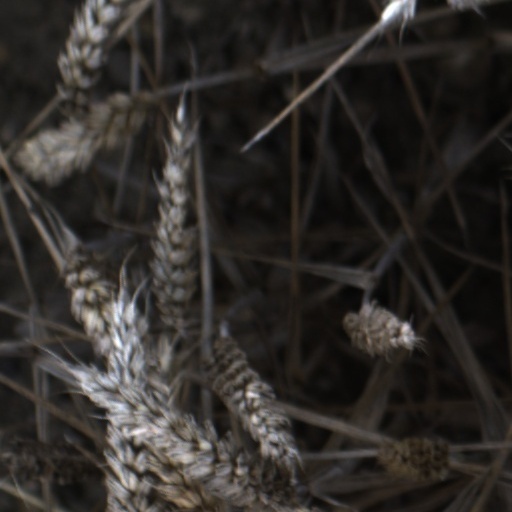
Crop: wheat